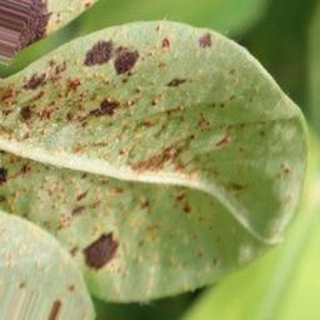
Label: groundnut_rust